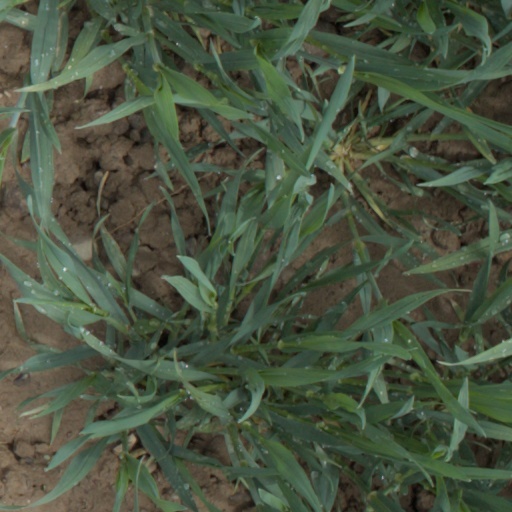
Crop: wheat